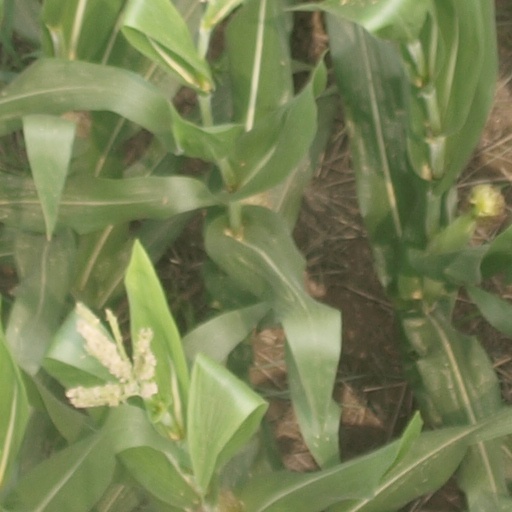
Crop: maize; corn